The Warrior and the Sorceress

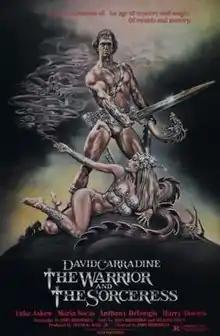
Theatrical release film poster by Boris Vallejo

The Warrior and the Sorceress is a 1984 Argentine-American fantasy action film directed by John C. Broderick and starring David Carradine, María Socas and Luke Askew. It was written by Broderick (story and screenplay) and William Stout (story).